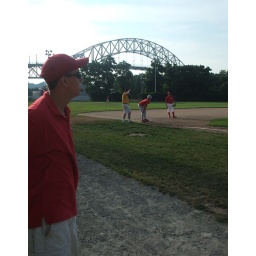
Southbridge coach Steve Brunell by the third base dugout at Keith Field with the Bourne Bridge in the background.